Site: brandenburg
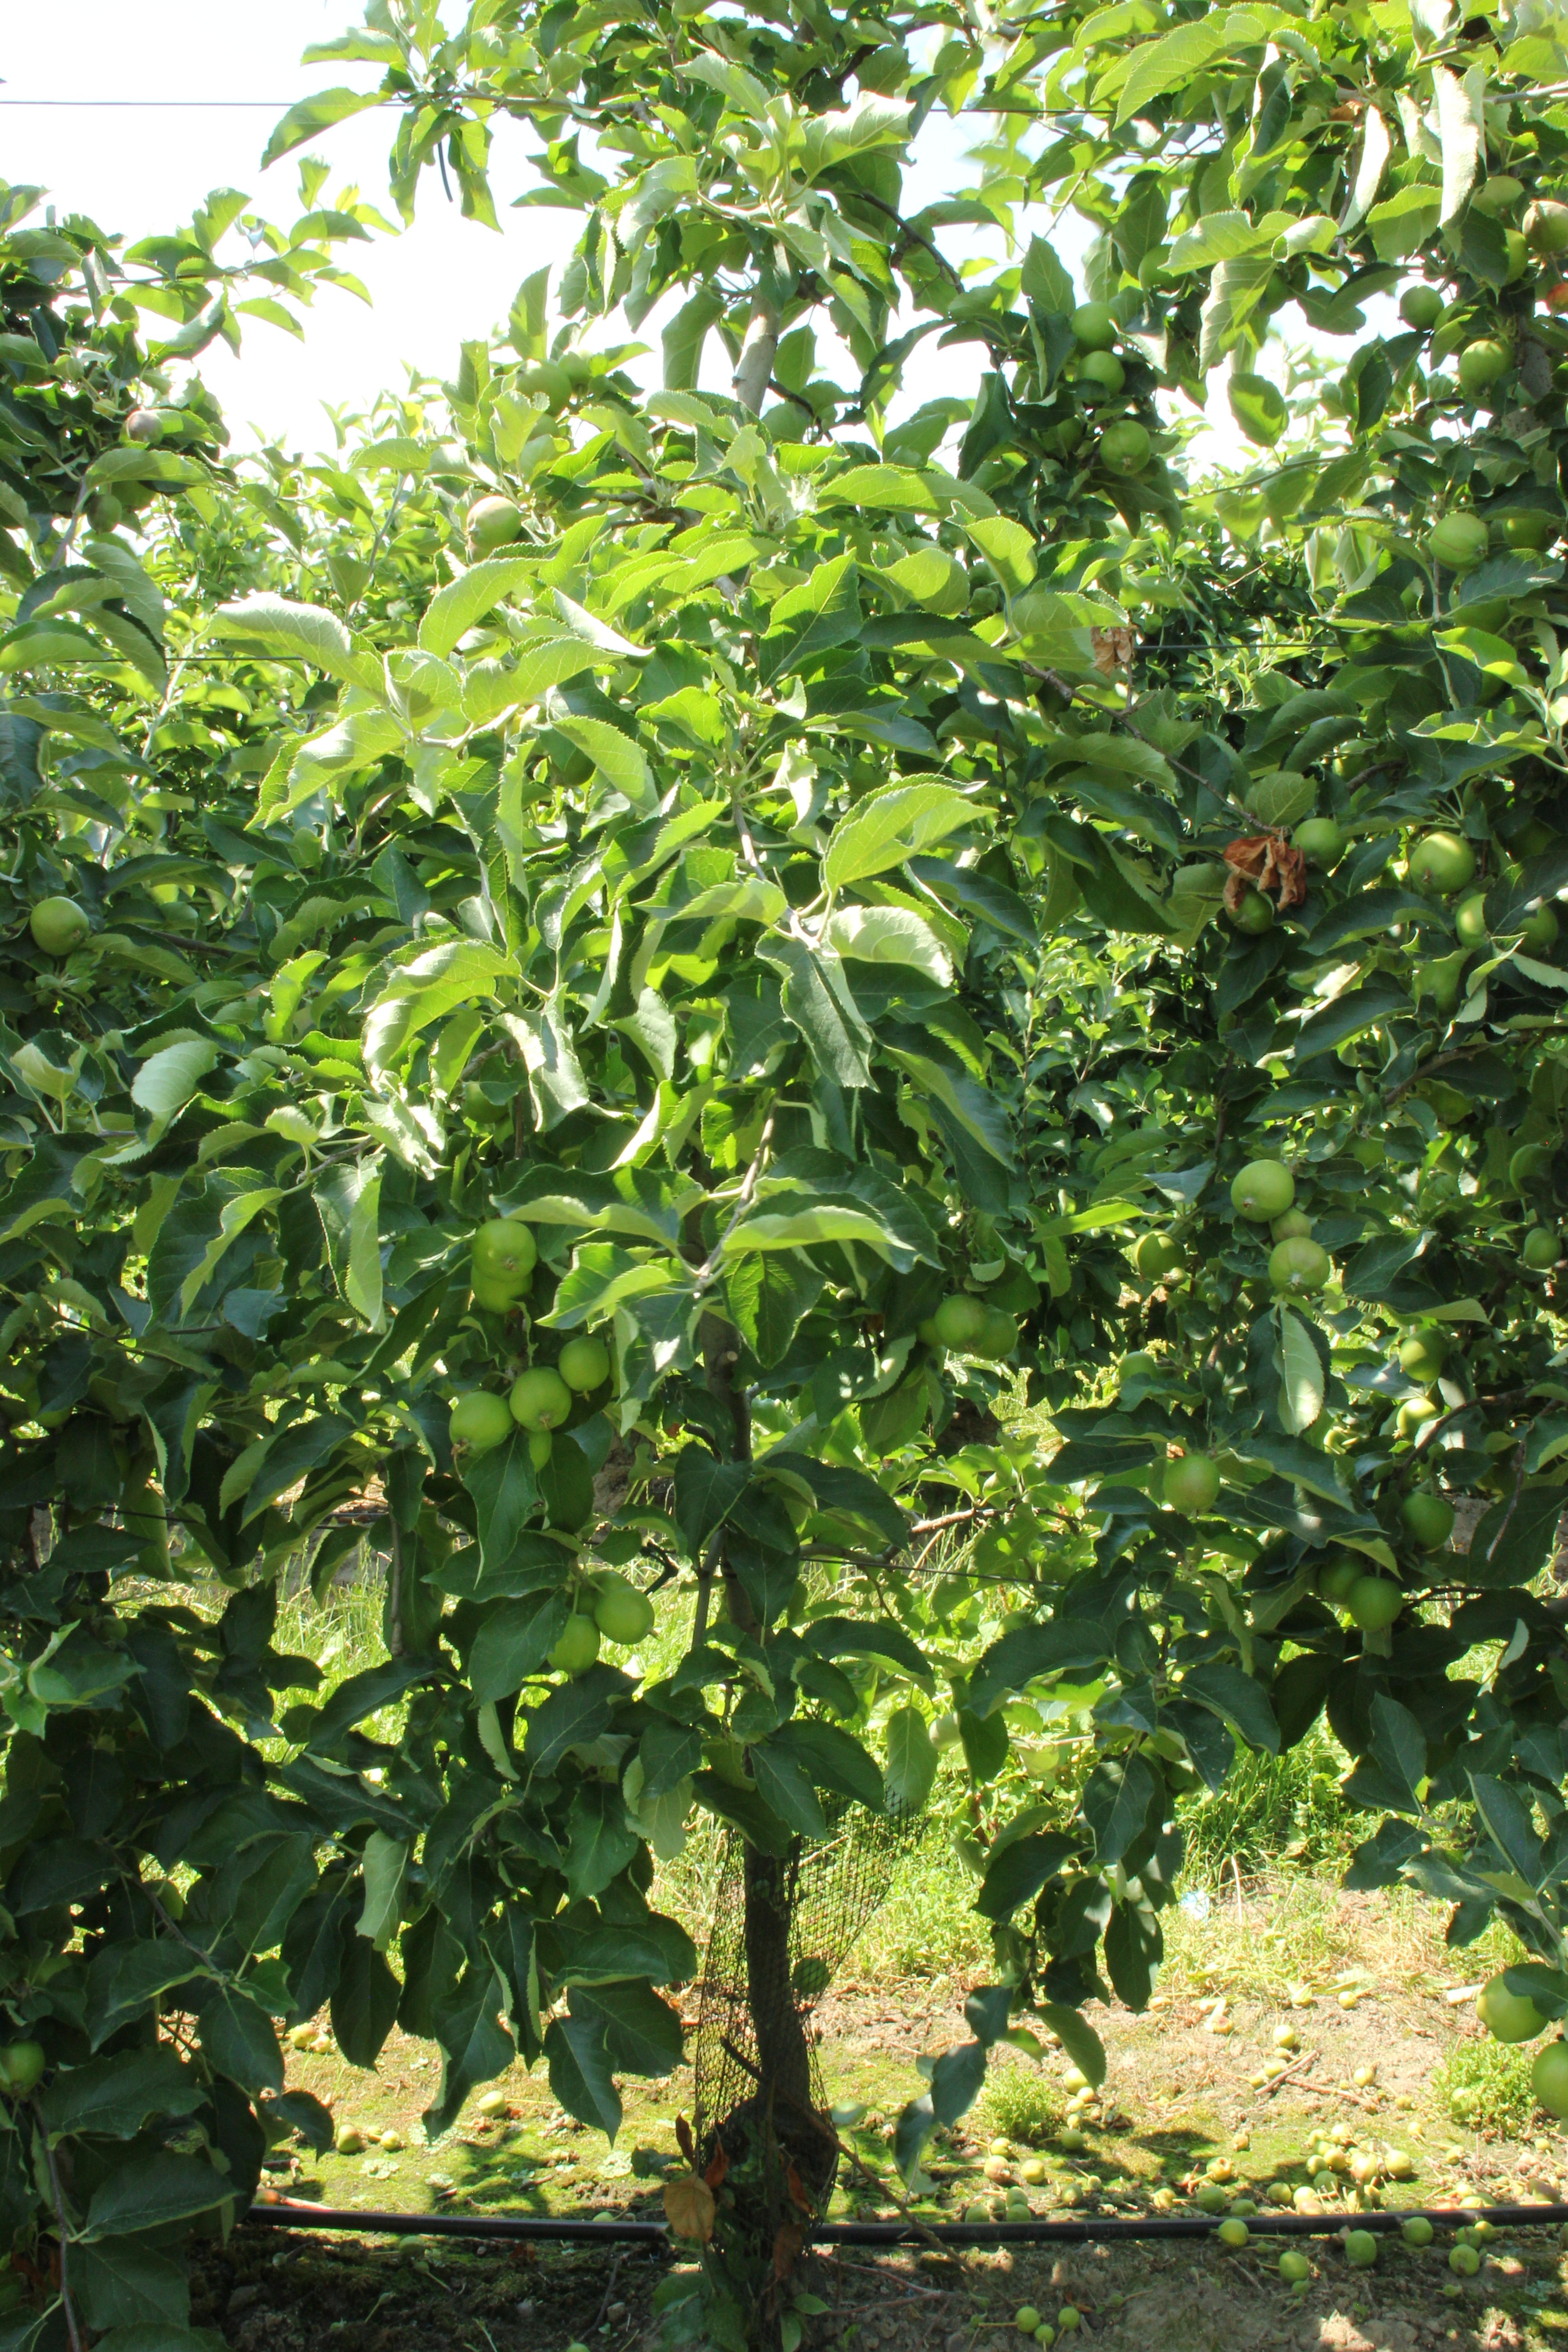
Growth stage (BBCH 74): Development of fruit